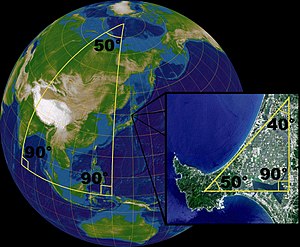
Euklidisk rum
På kugleoverfladen vil vinklerne i en trekant summe til mere end 180 grader, men lokalt opfører kuglen sig som euklidisk rum.
Omkring 300 fvt. gennemførte den græske matematiker Euklid et omfattende studium af relationerne mellem afstande og vinkler; først i planen og derefter i rummet. Et eksempel på en sådan relation er, at summen af vinklerne i en trekant altid er 180 grader. I dag kendes denne samling relationer som to- eller tre-dimensional euklidisk geometri.